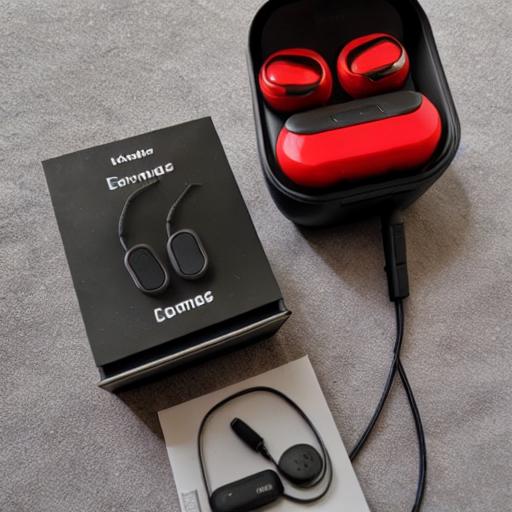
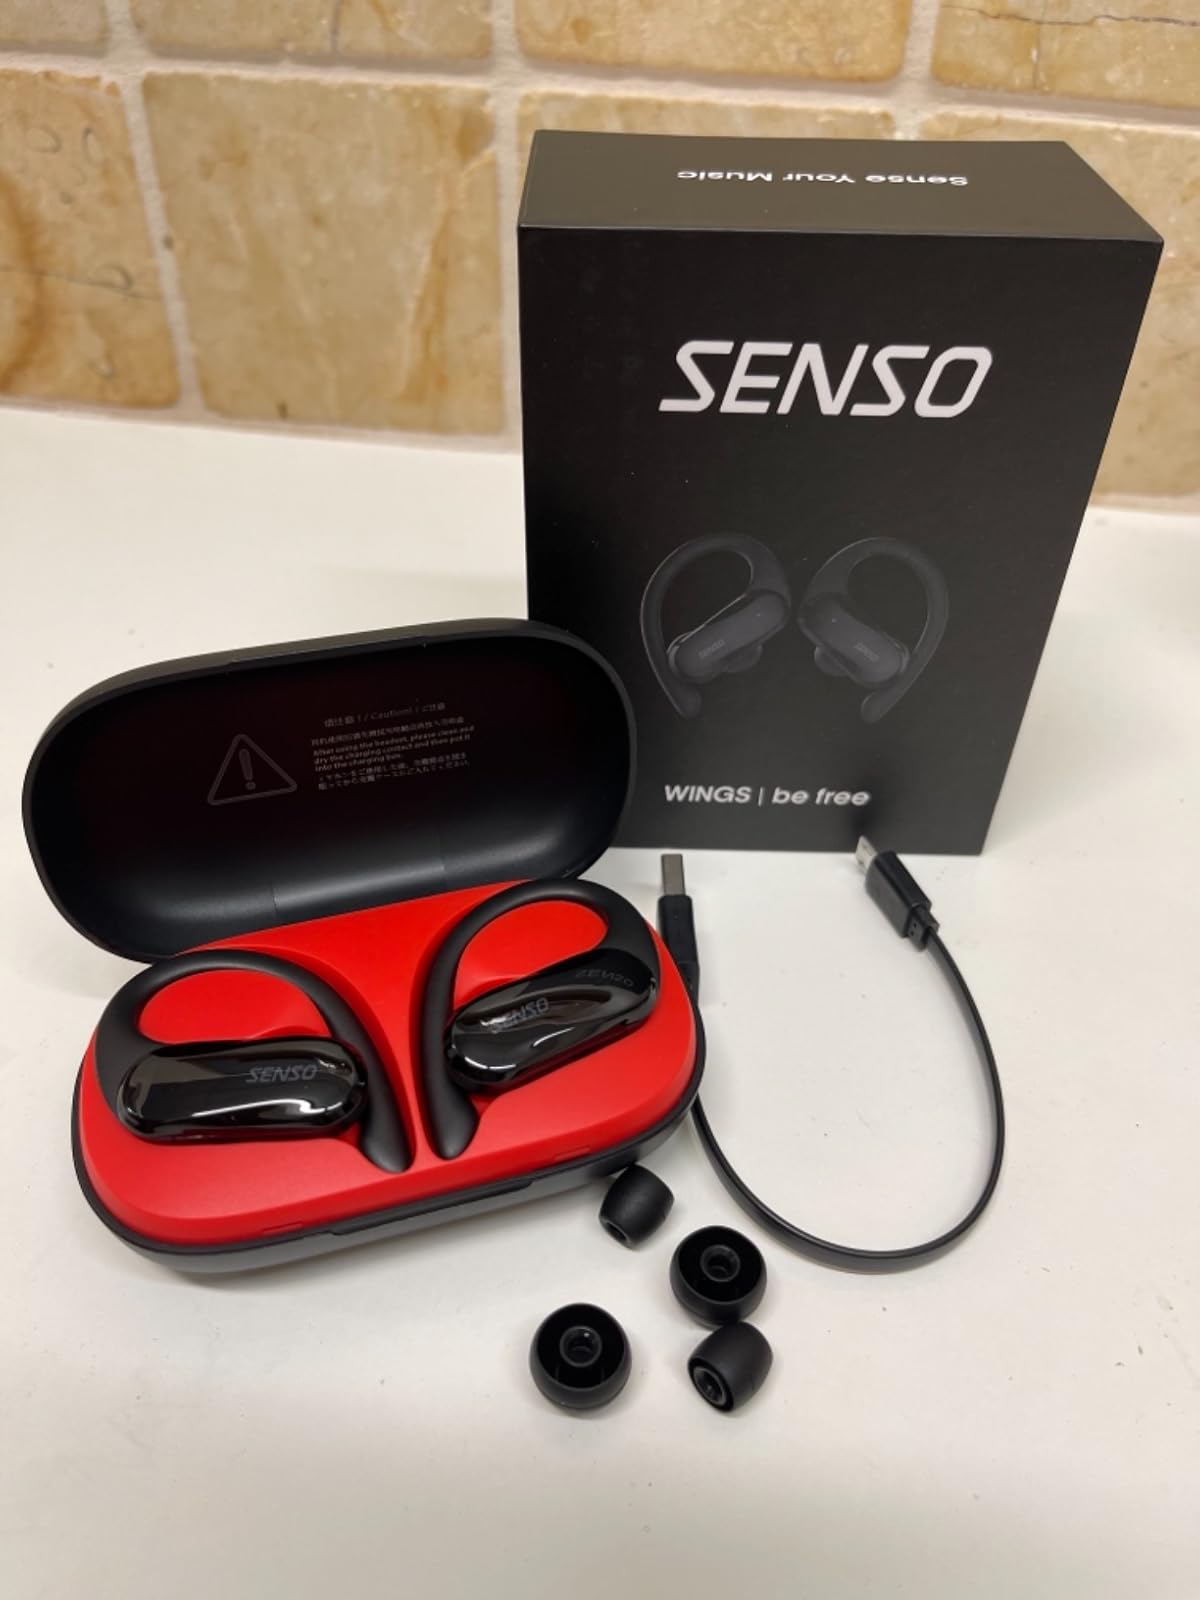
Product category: earbuds
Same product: no